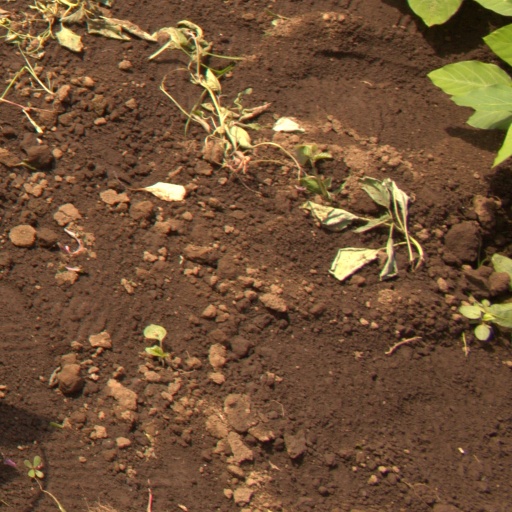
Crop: soybean